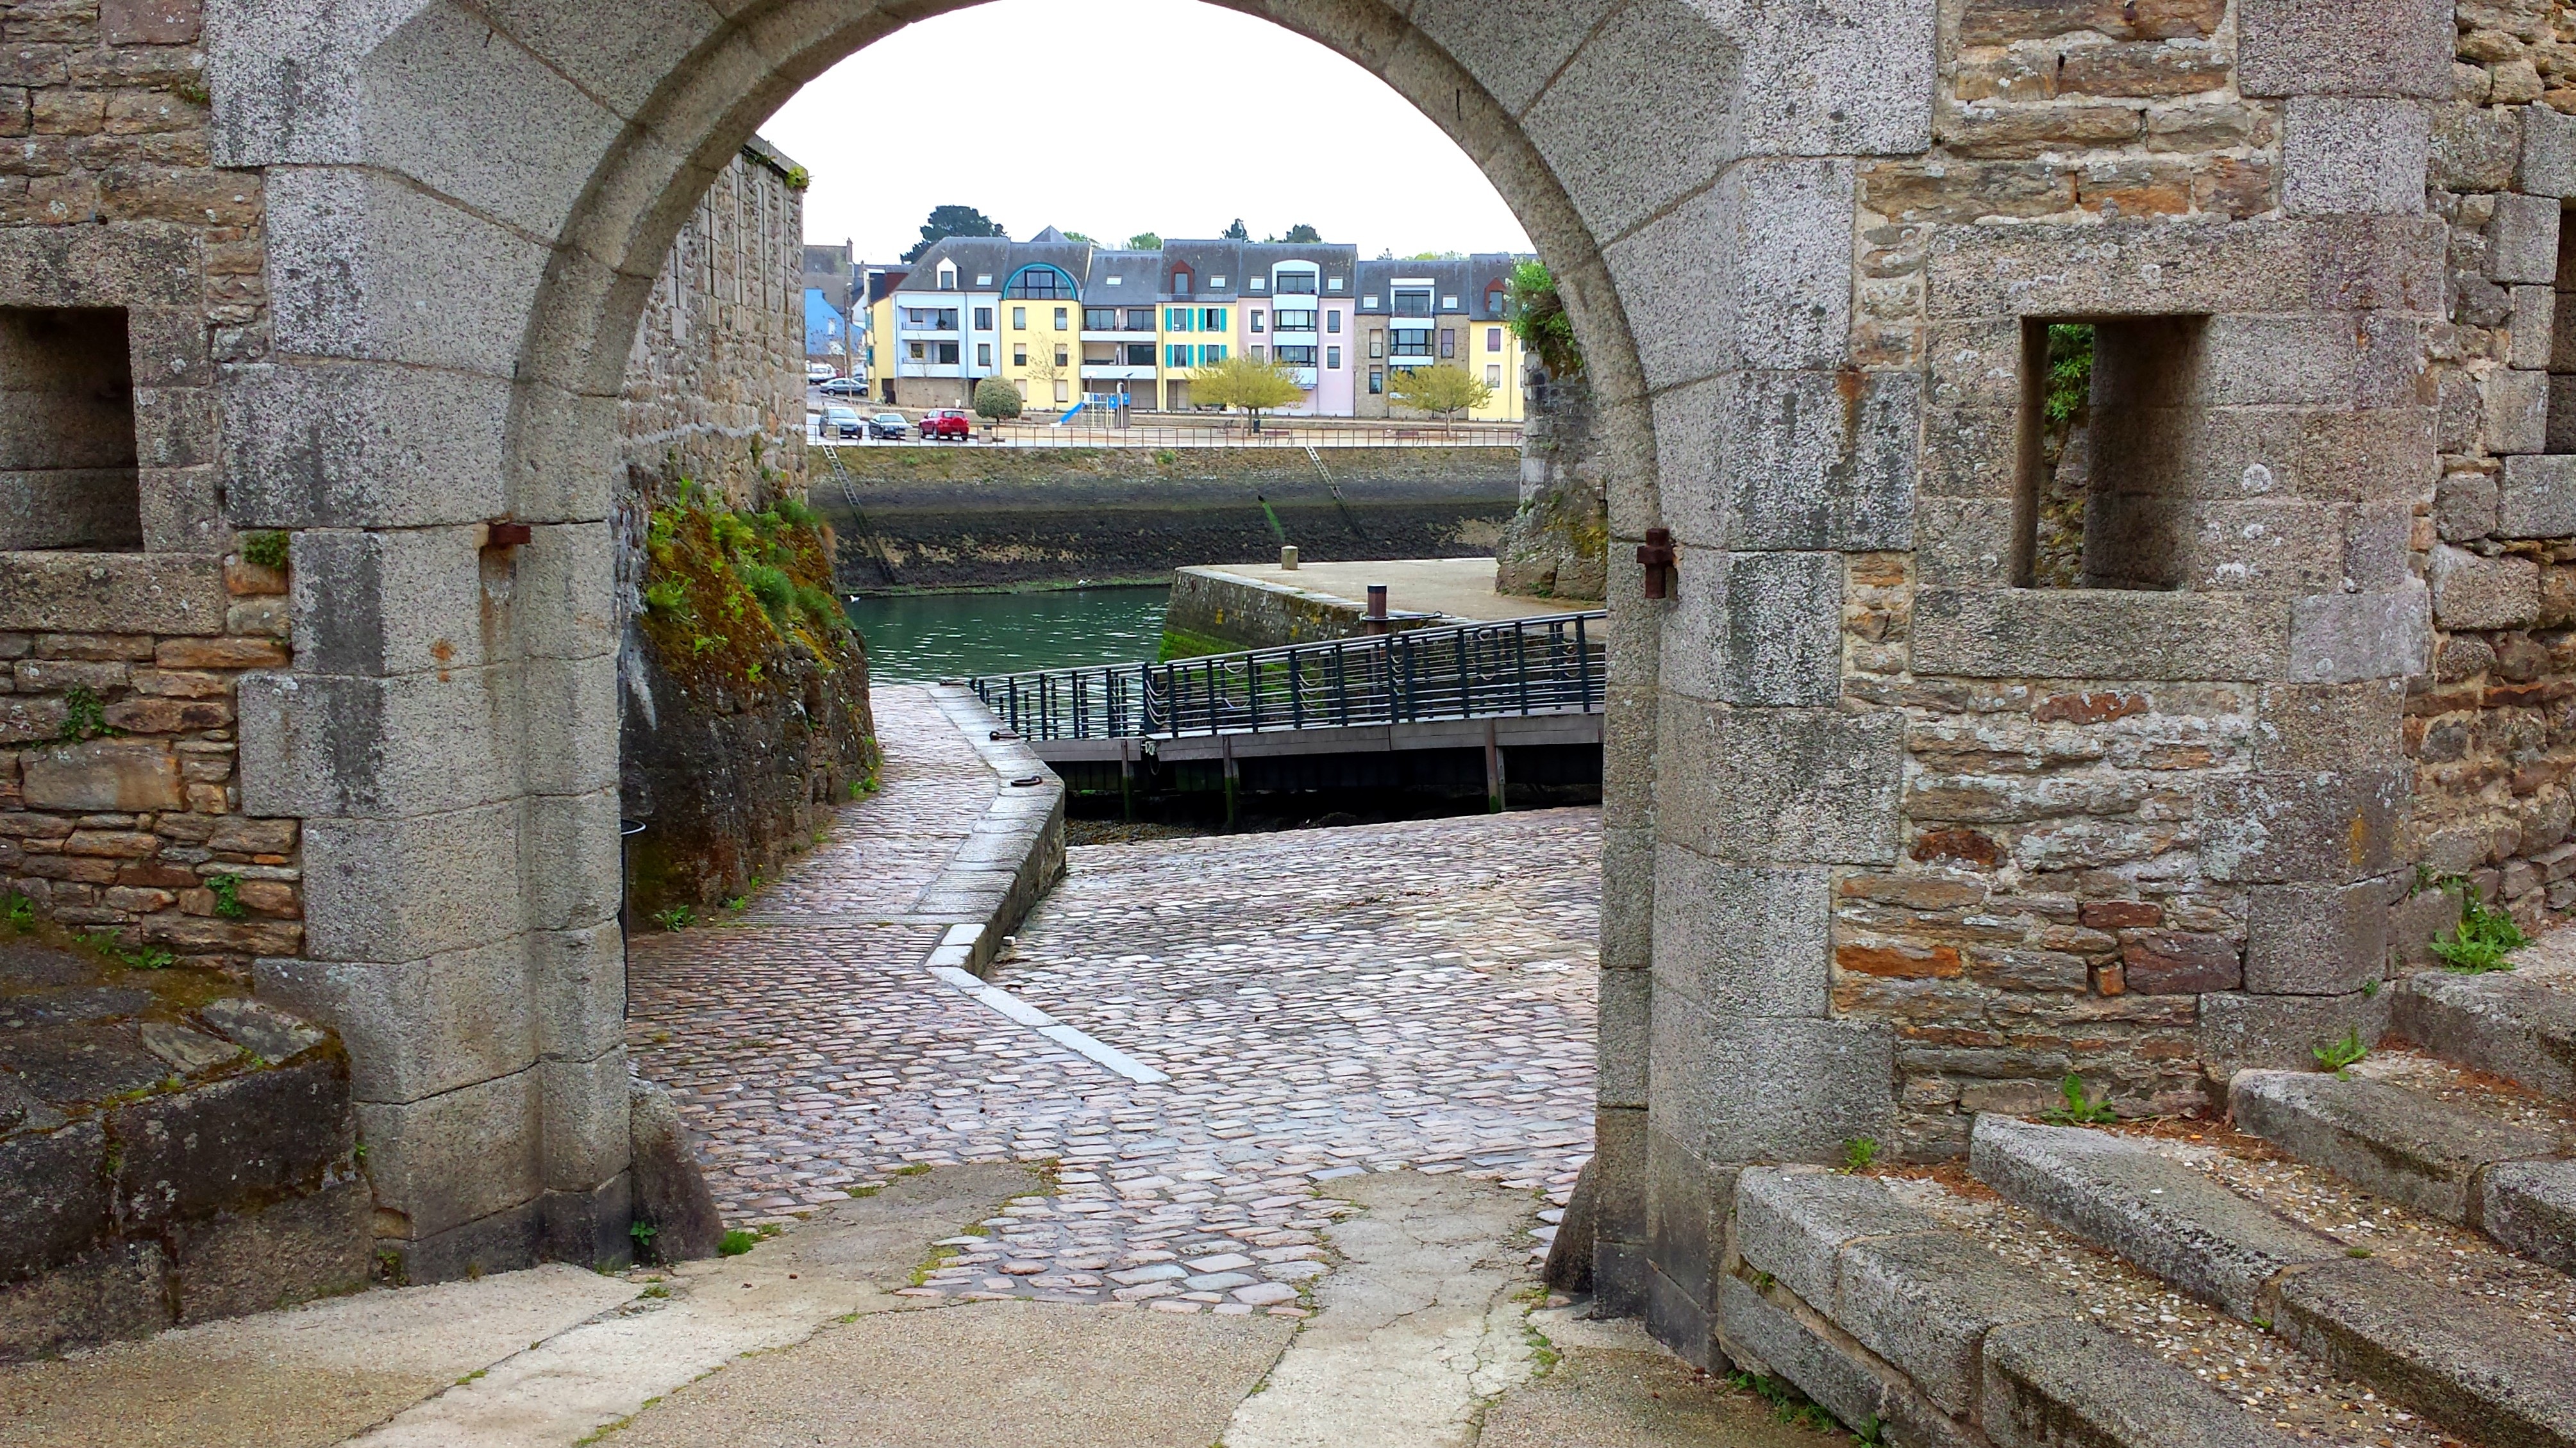
building, wall, arch, castle, fortification, tourism, waterway, courtyard, ruins, monastery, brittany, ramparts, finist re, concarneau, vauban, walled city, bin door, ancient history